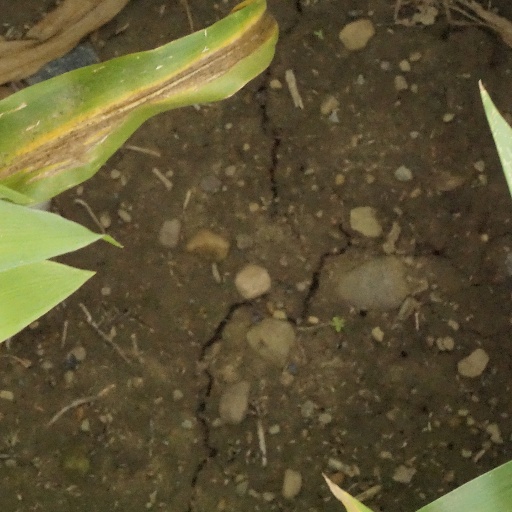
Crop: maize; corn